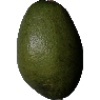
Label: Avocado 1